EMD GT22 Series

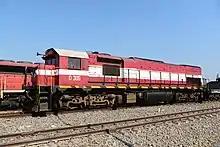
Loco D-305 (Typ GT22LC-2) at 23. August 2018 in station Caia (Mozambique)

Basically the same as the GT22LC, the GT22LC-2 now added EMD Dash 2 Electronics while still retaining a turbocharger. Due to the Lightweight frame, the U or W suffixes no longer applied.